Susanne Scholl

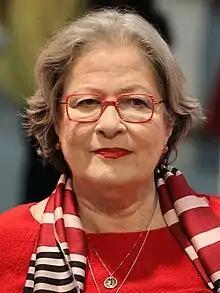
Susanne Scholl in 2019

Susanne Scholl (born 19 September 1949) is an Austrian journalist, writer and "doyenne" of the foreign correspondents of the ORF.